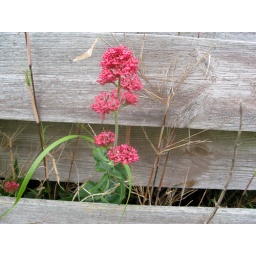
A pink flower popping through a gap in a fence